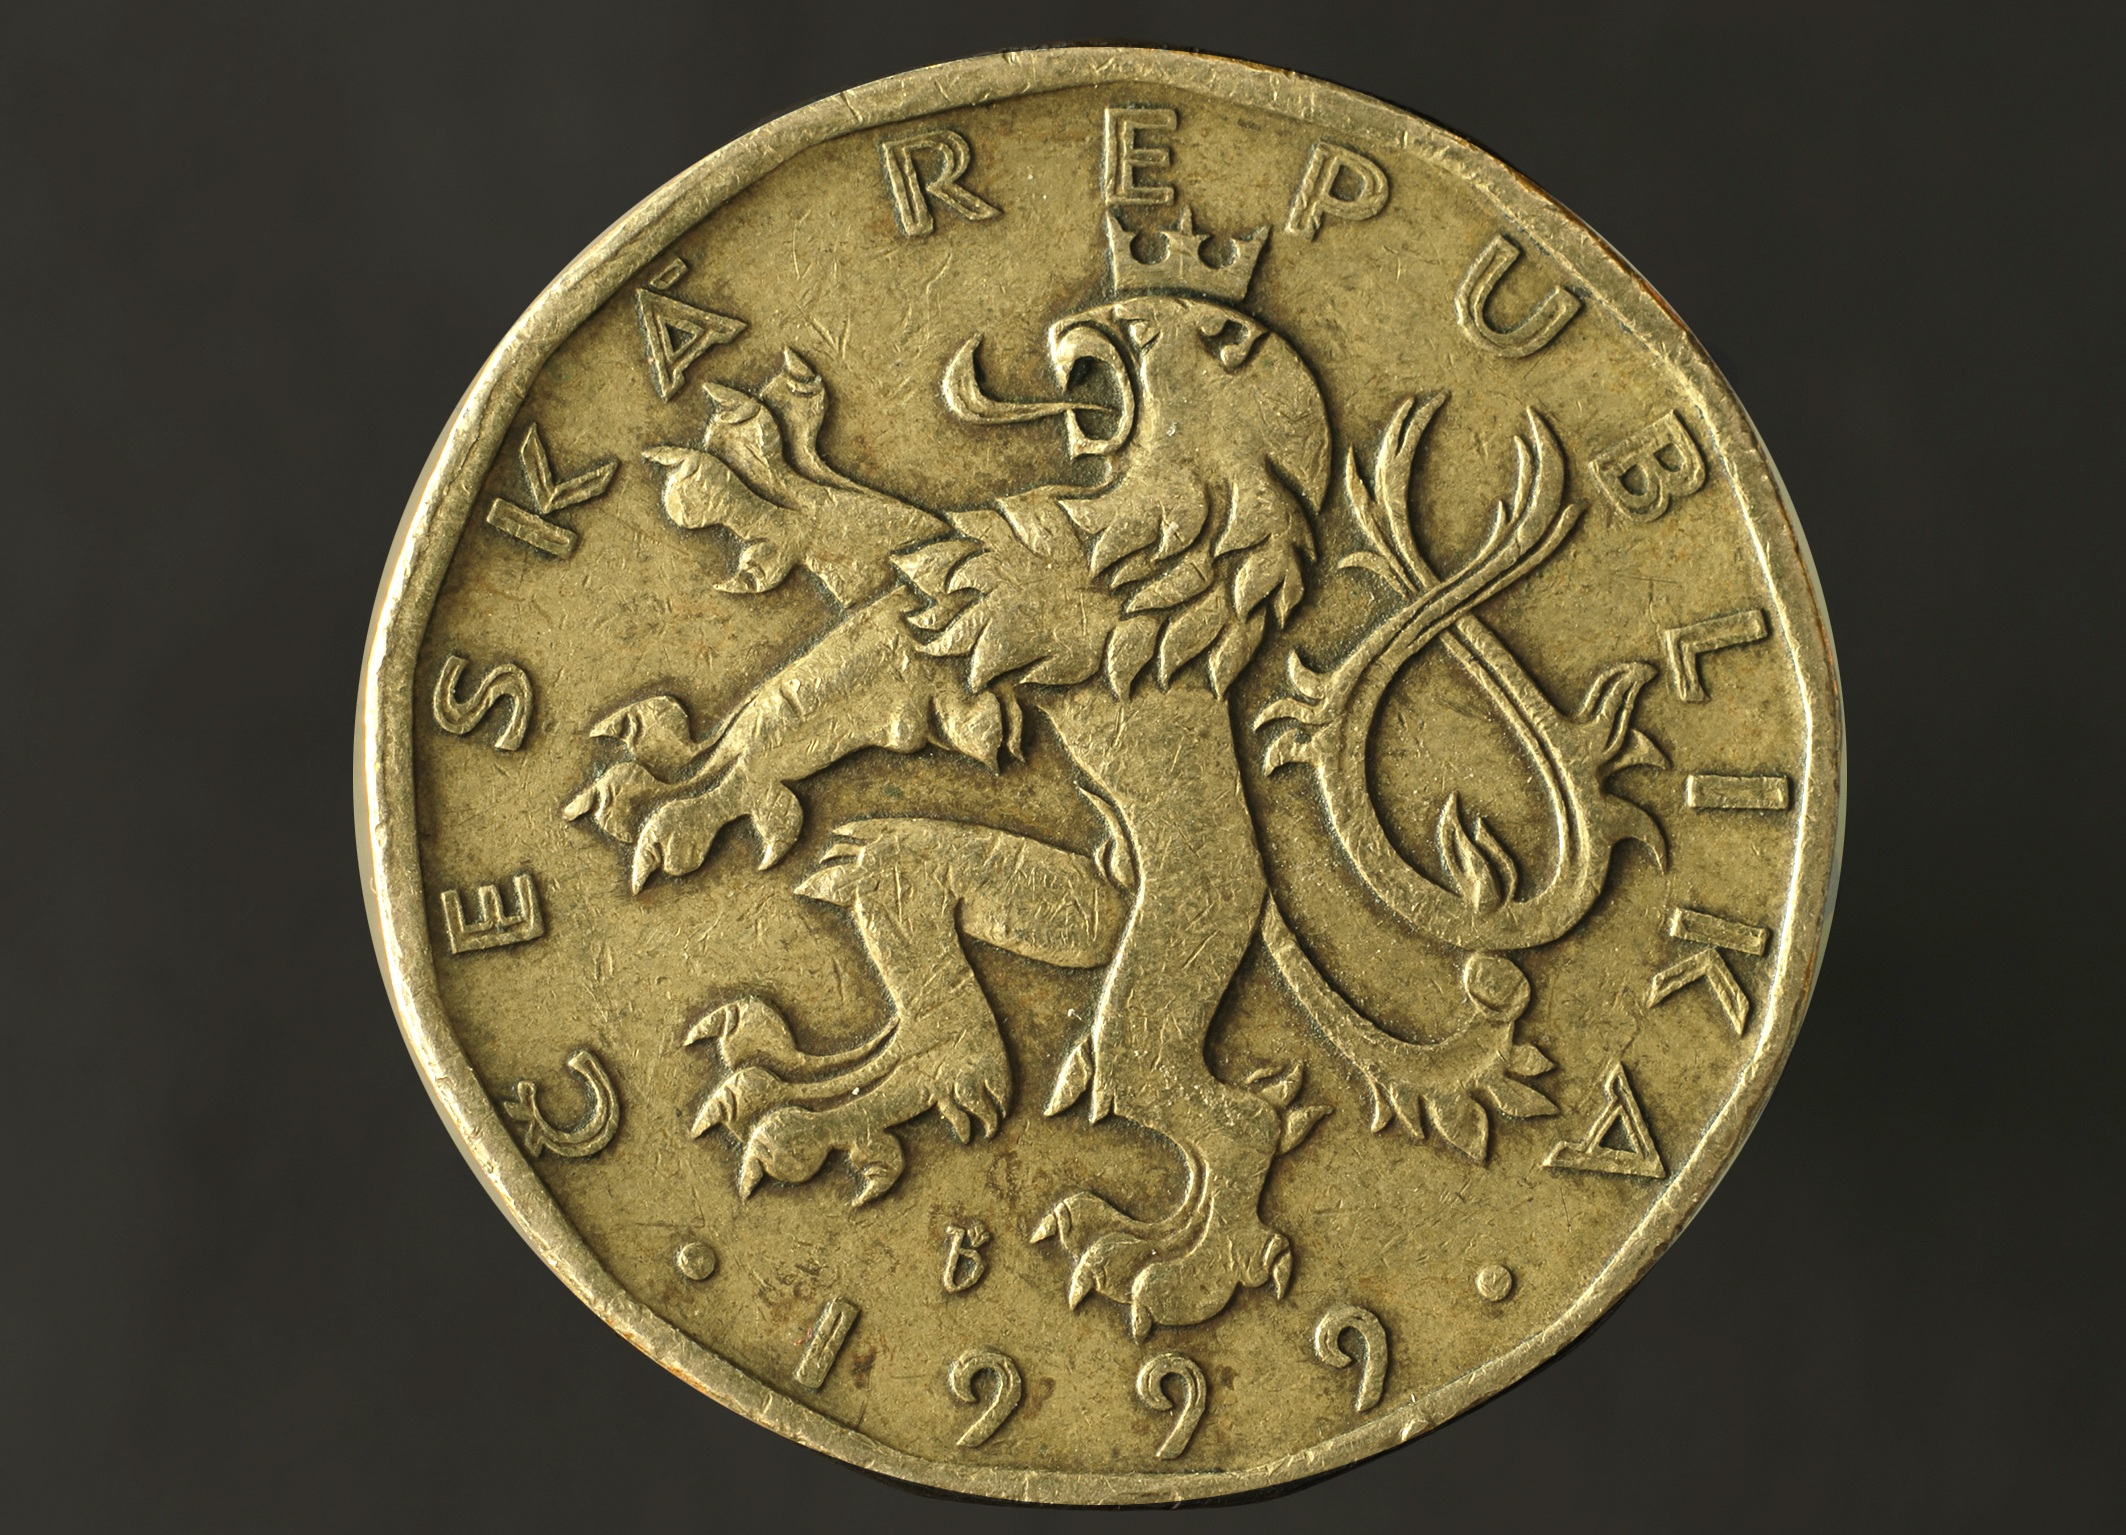
photo, macro, metal, money, material, gold, currency, coin, bronze